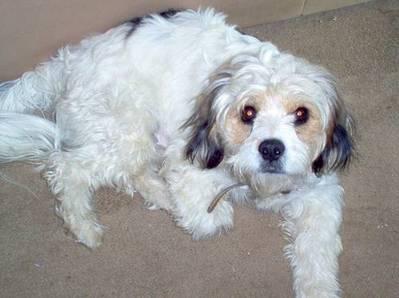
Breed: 249-n000101-Maltese_dog